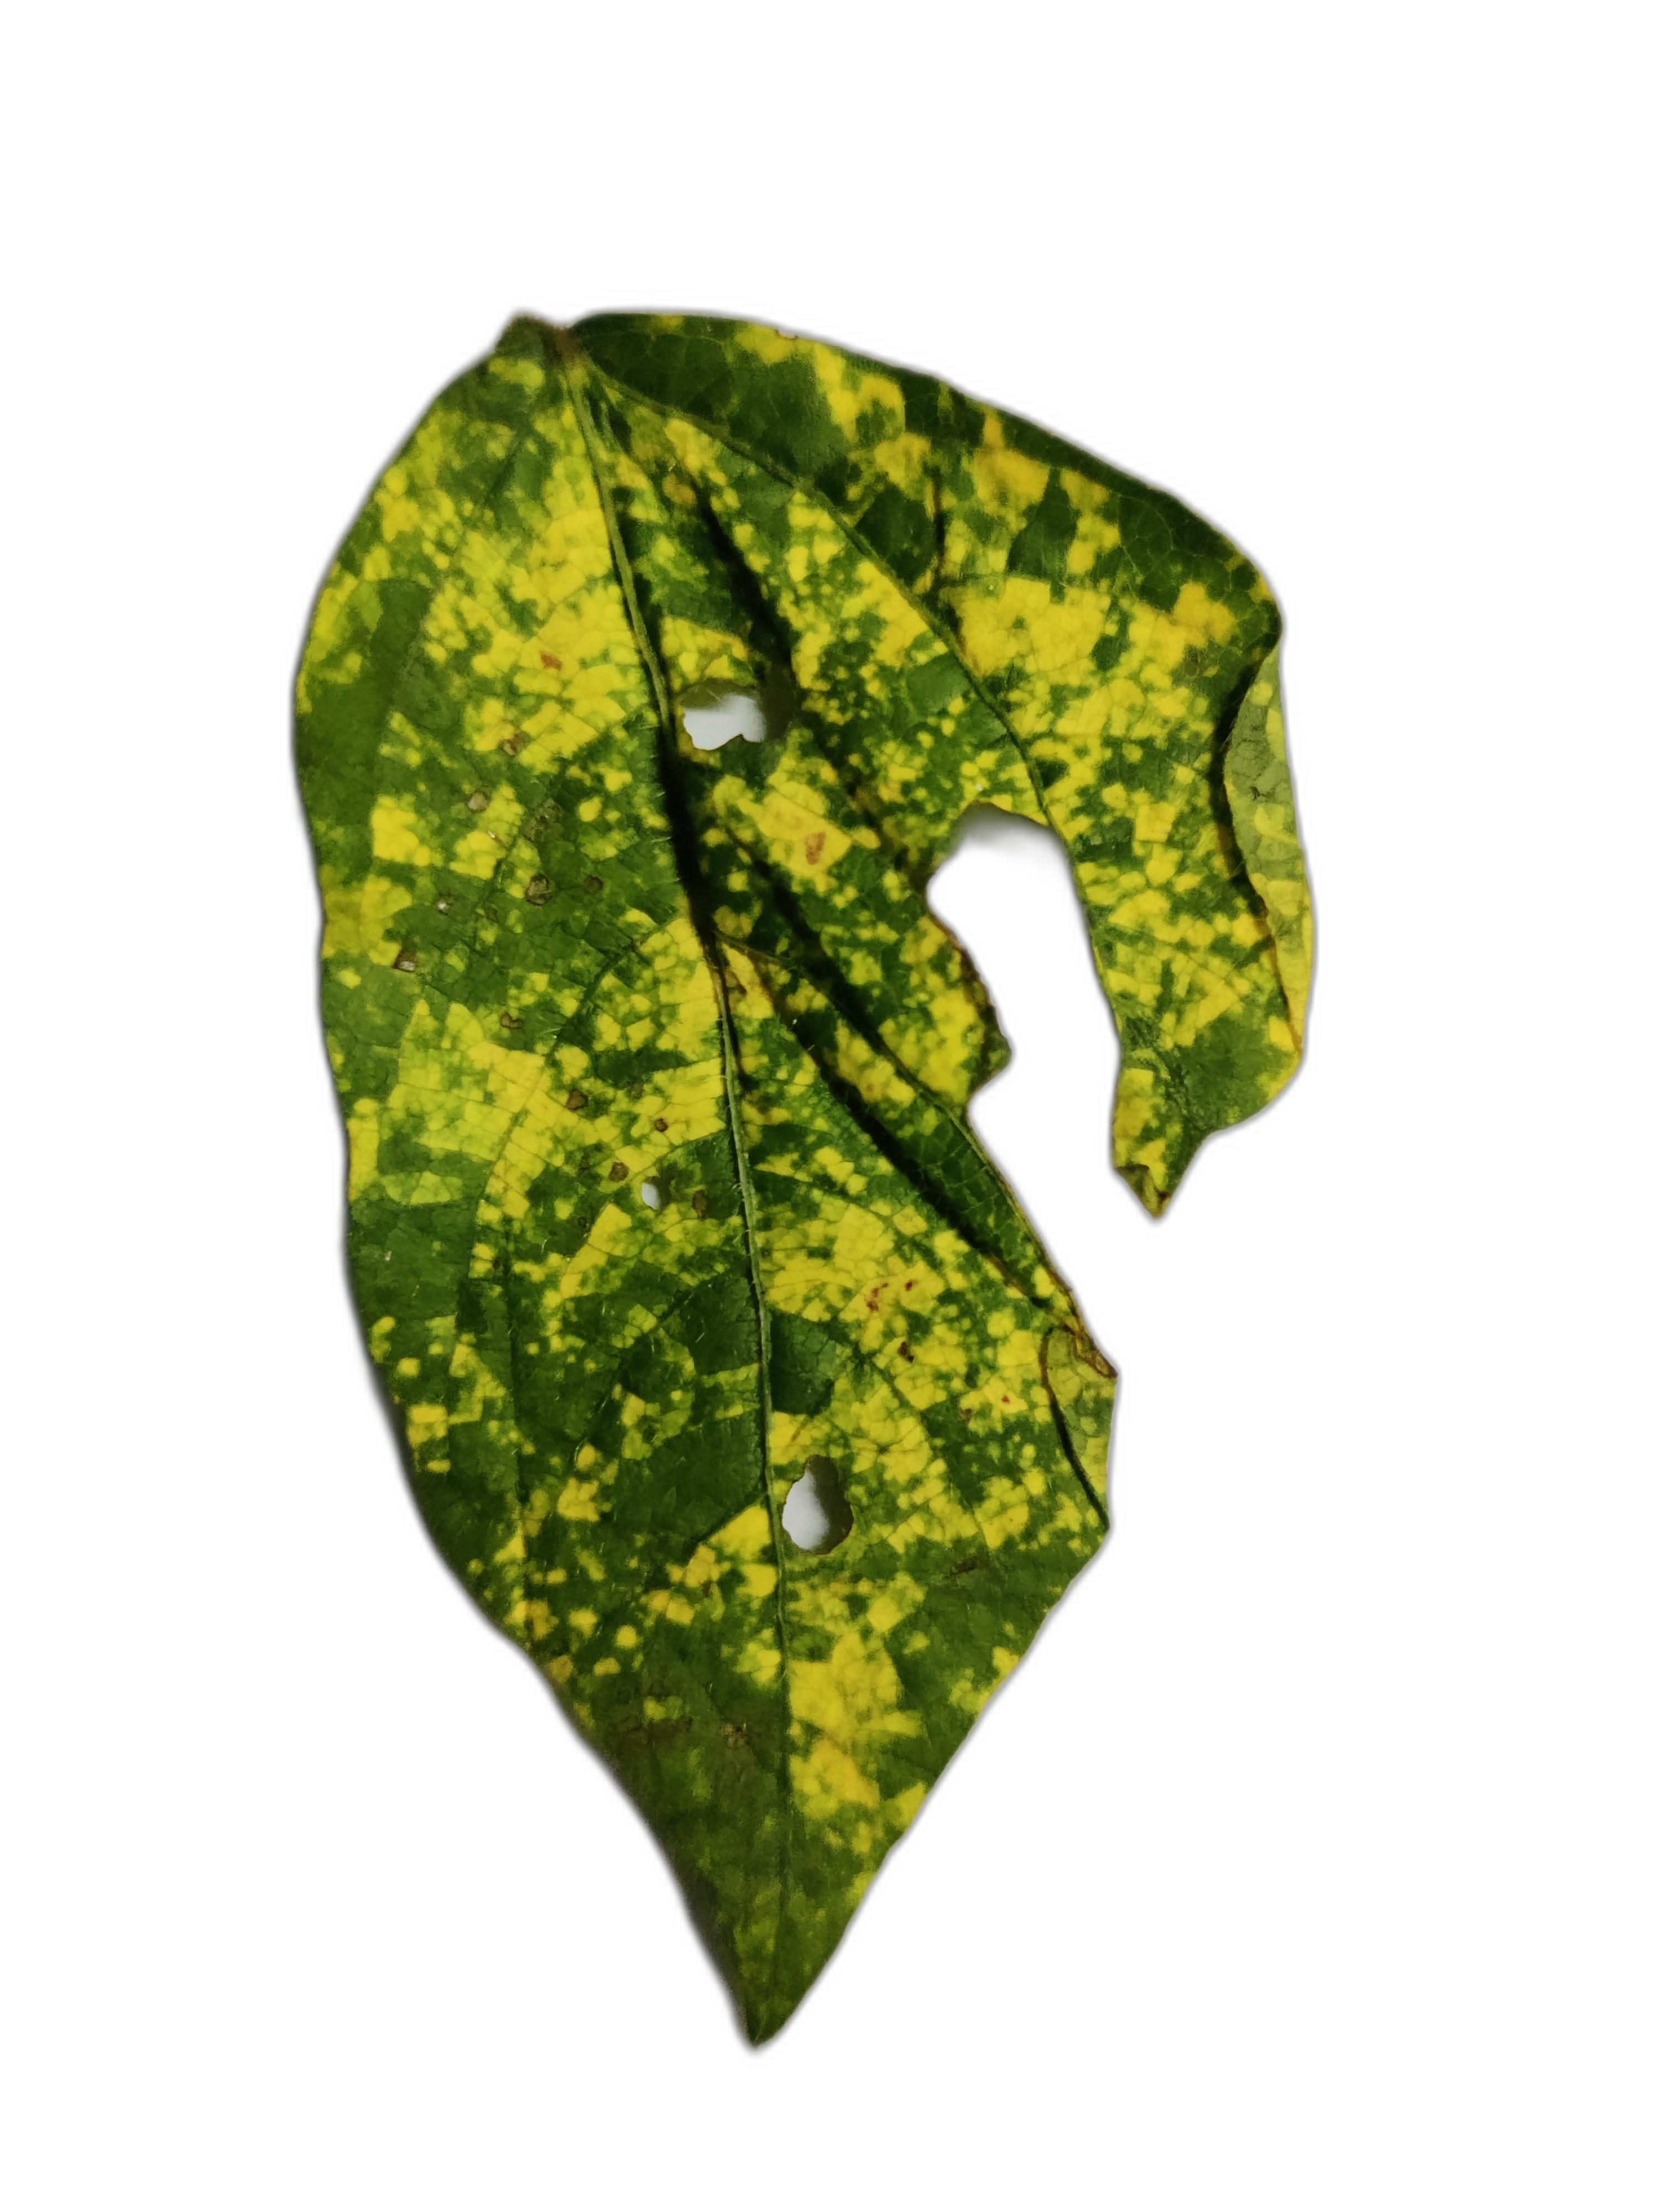
Label: Yellow Mosaic